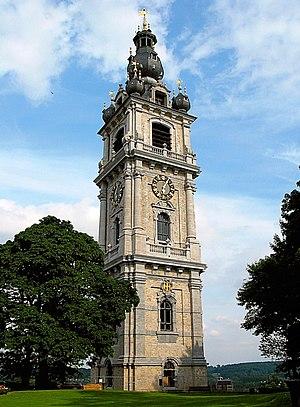
Mons(Belgique), vue sur le beffroi (1661-1669) et le jardin du château.
Les beffrois de Belgique et de France sont cinquante-six beffrois inscrits en France et en Belgique sur la liste du patrimoine mondial de l'UNESCO.
François Vinchant, écuyer, seigneur de Meuseken, prêtre séculier, protonotaire apostolique, naquit à Mons le 12 février 1580, historien et chroniqueur hainuyer, il est décédé à Mons "de contagion", le 20 août 1635 en sa demeure, rue de Nimy. Il repose en la chapelle Sainte Aye dans l'église Sainte Waudru à Mons.
Cette page regroupe l'ensemble du patrimoine immobilier classé de la ville belge de Mons.